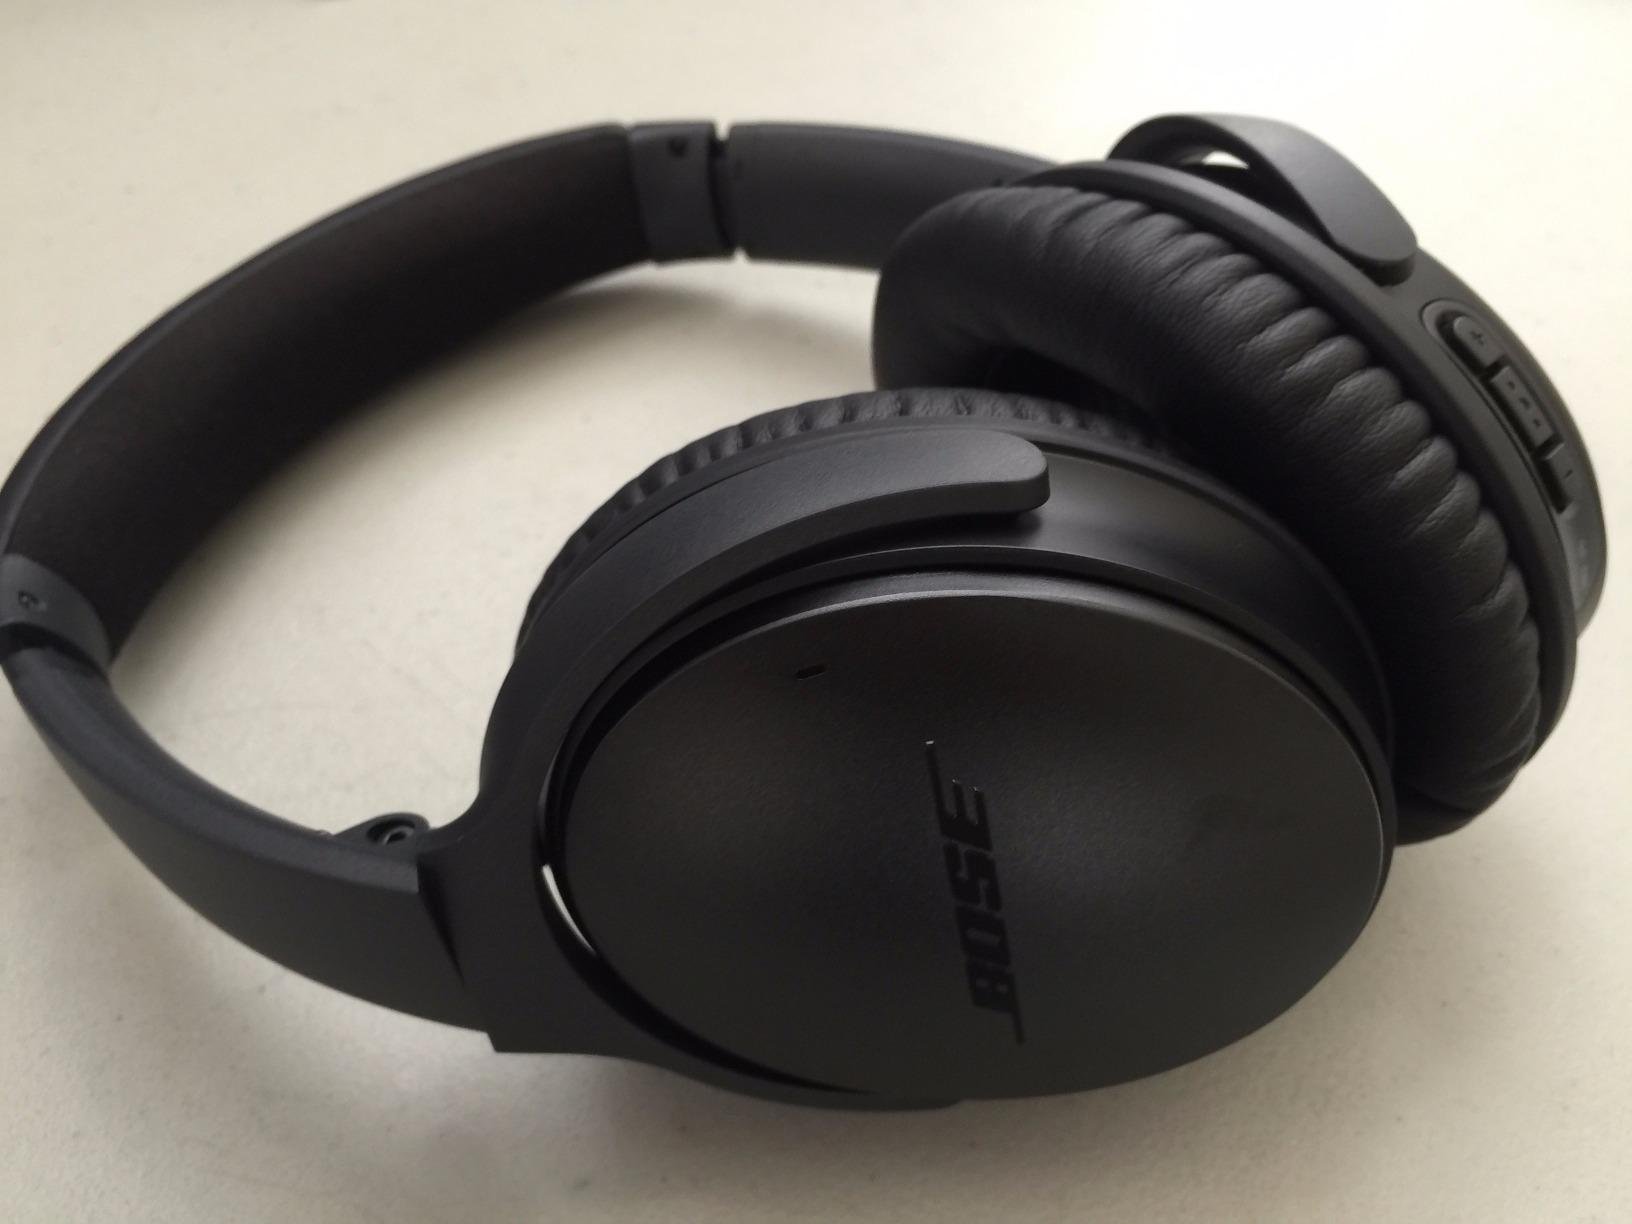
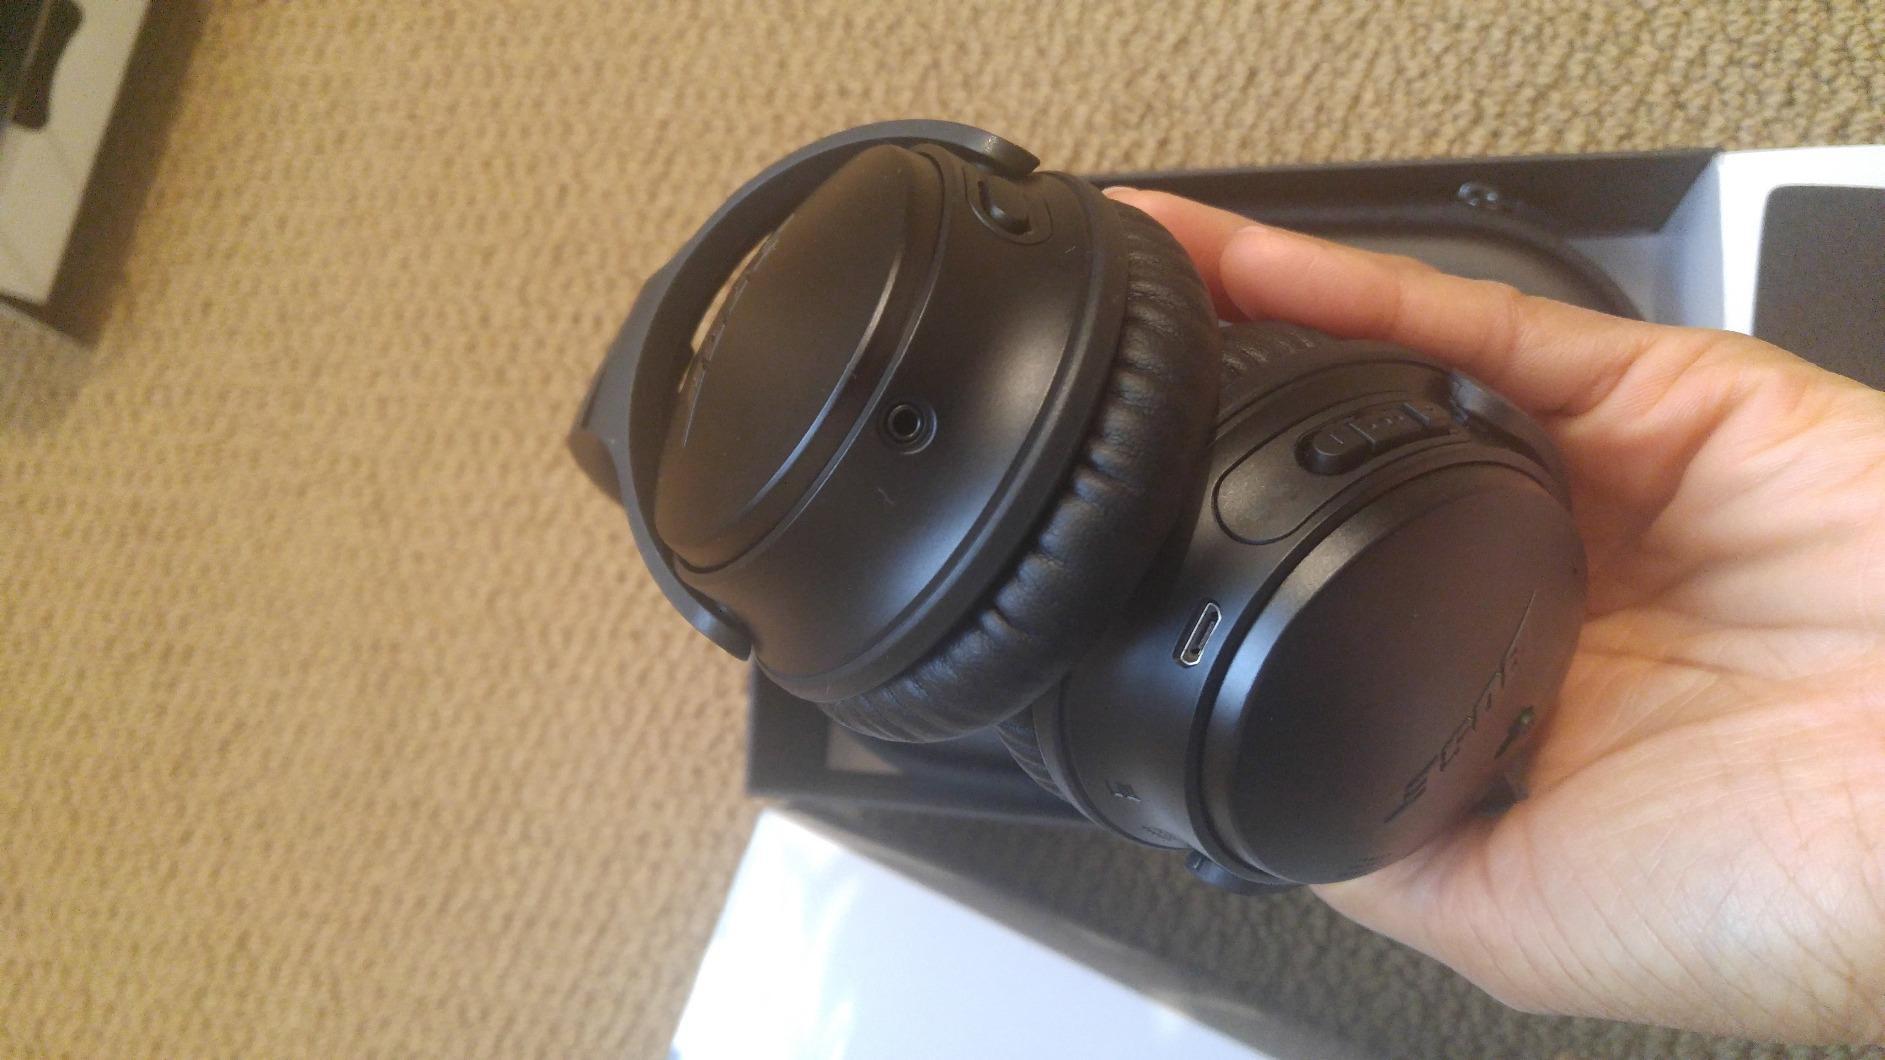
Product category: headphones
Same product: yes